University of Concepción

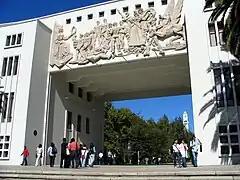
The Arc of Medicine, at the entrance of the Concepción Campus

The university is located in the University District. The whole campus comprises what is known as the Ciudad Universitaria (University City), which also contains museums, sculptures and parks. Today, the campus has an area of 1,425,000 m, of which 239,856 are built upon. It is the knowledge, science, culture, technology and research centre of the city of Concepción. The "Presencia de América Latina" mural by Jorge González Camarena is within the Casa del Arte on the university campus.